David Ricardo (footballer)

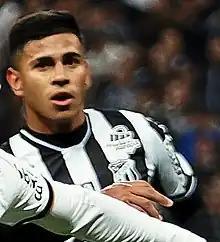
David Ricardo with Ceará in 2022

David Ricardo Loiola da Silva (born 21 December 2002), known as David Ricardo, is a Brazilian footballer who plays for Botafogo. Mainly a centre-back, he can also play as a left-back.